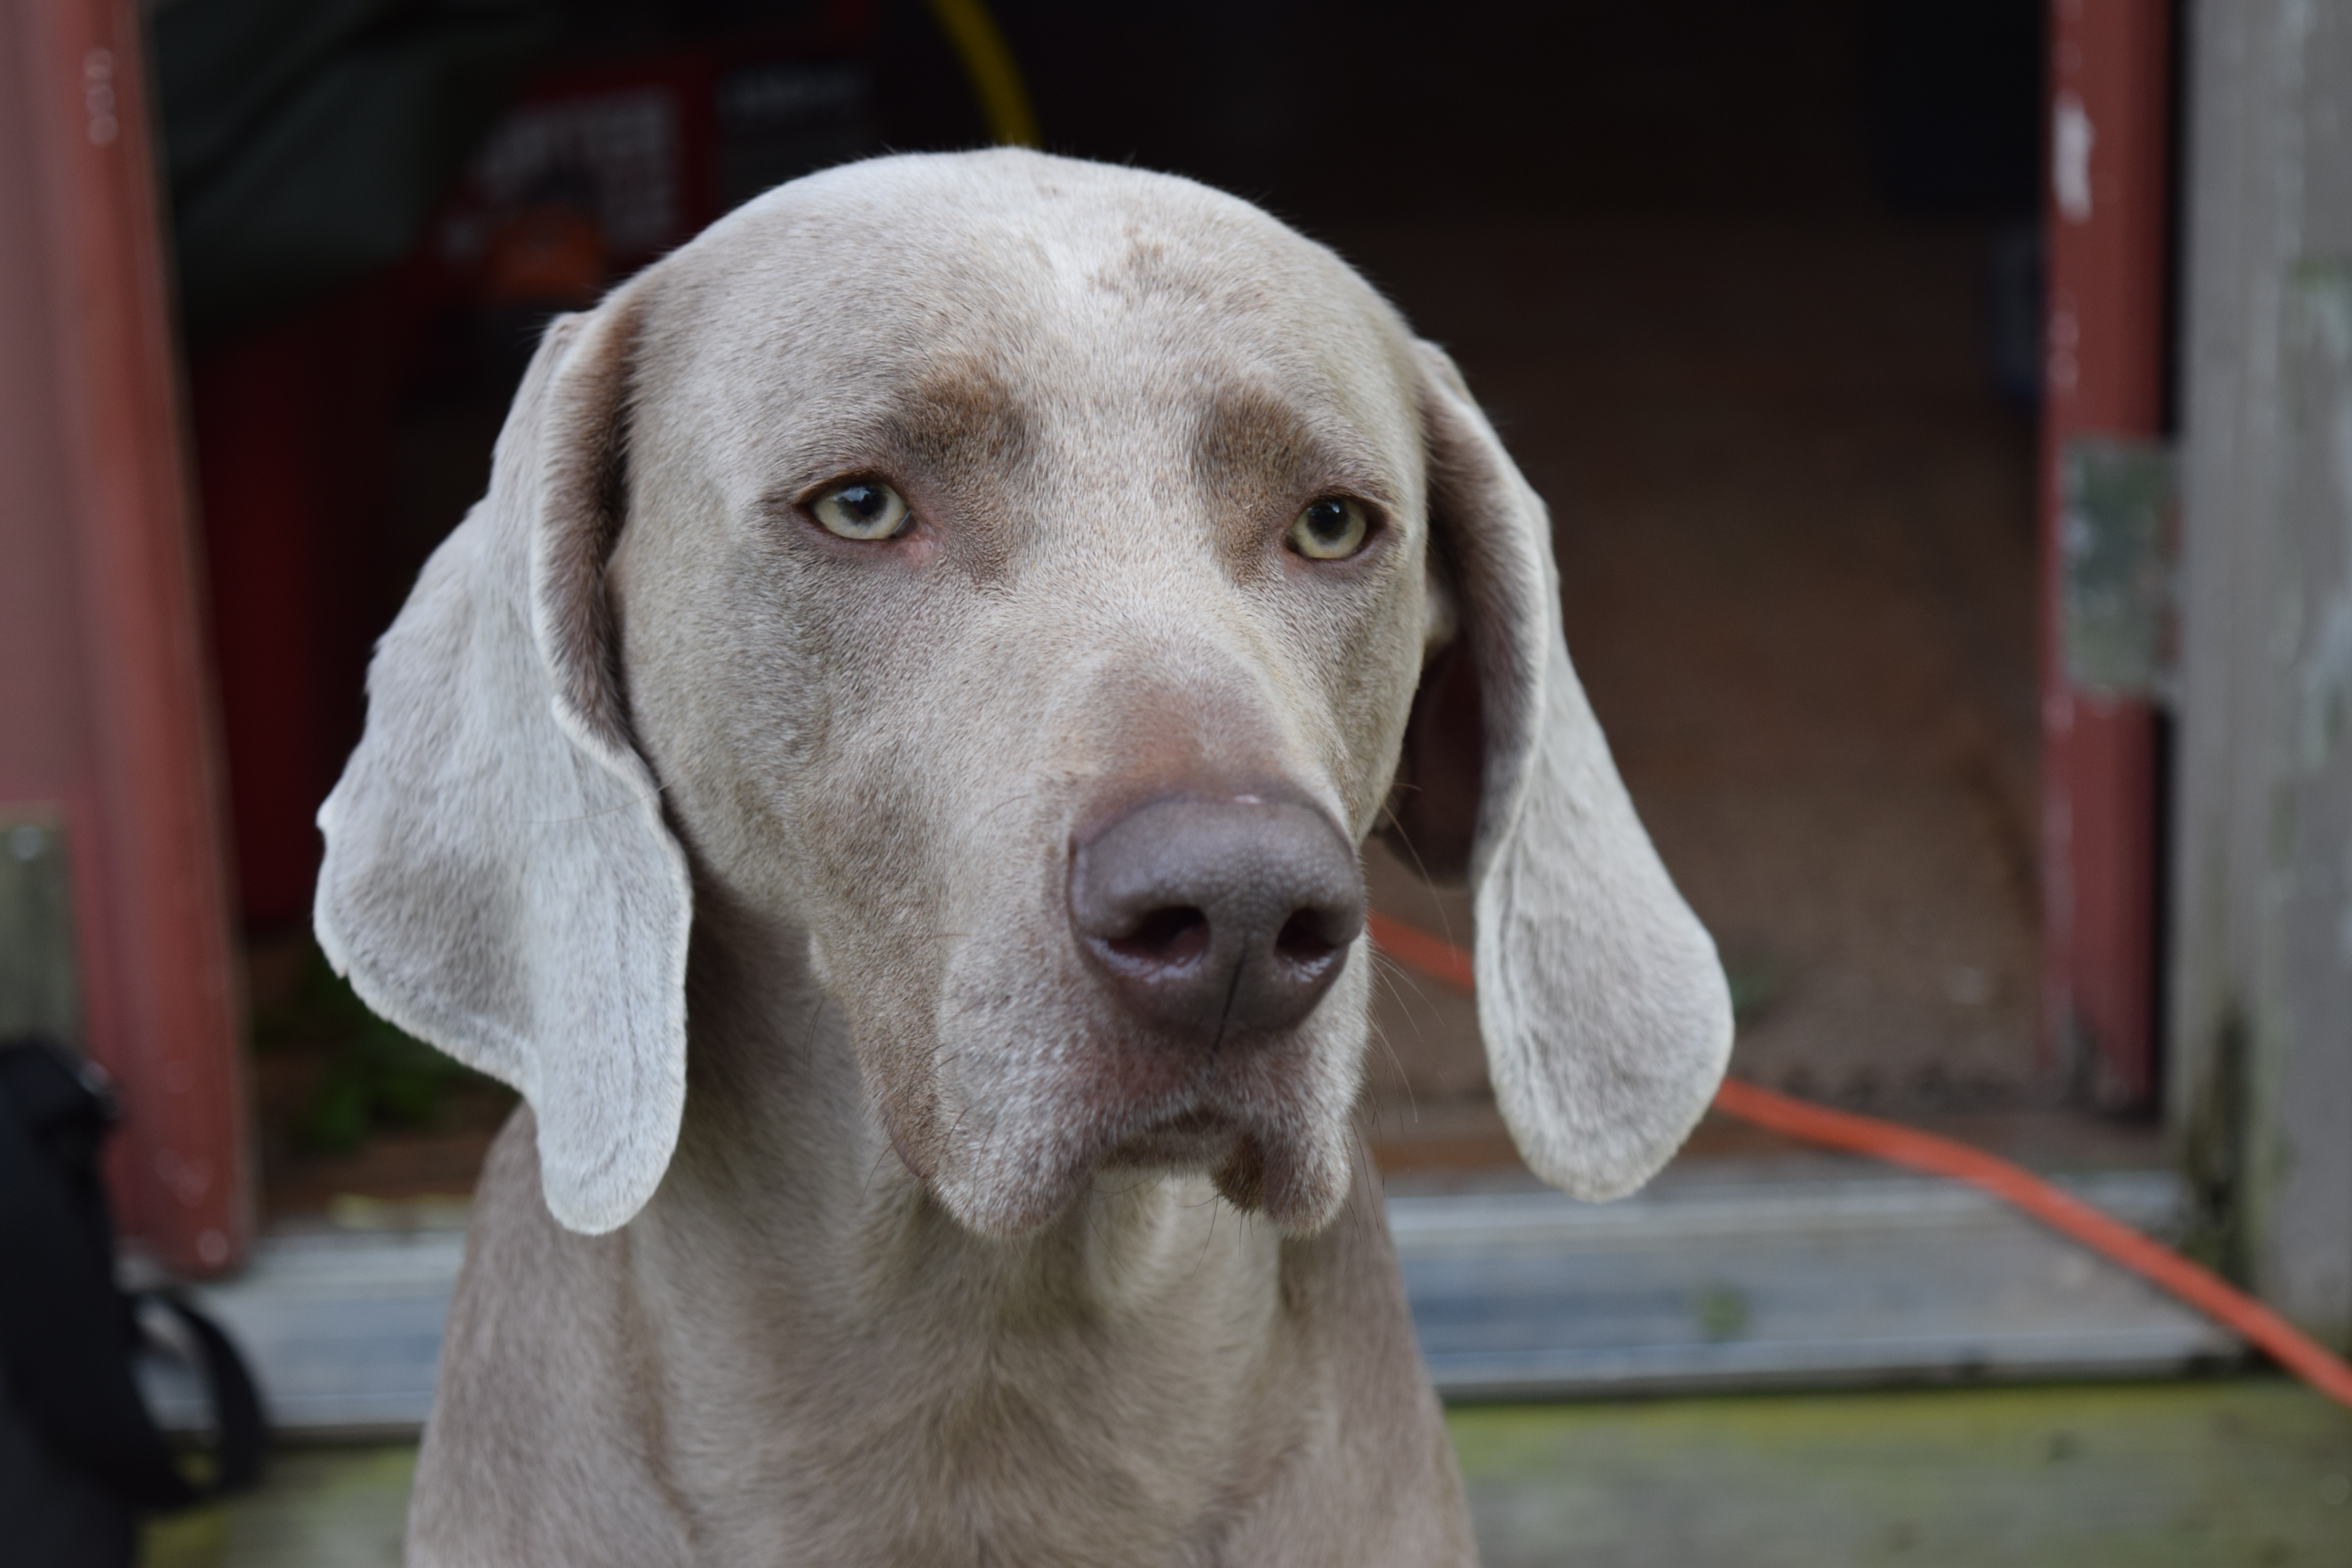
dog, mammal, weimaraner, vertebrate, labrador retriever, dog breed, dog like mammal, carnivoran, braque d auvergne, pointing breed